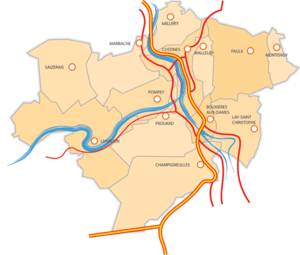
Carte de la Communauté de Communes du Bassin de Pompey
La communauté de communes du Bassin de Pompey est une communauté de communes française, située au nord de Nancy dans le département de Meurthe-et-Moselle et la région Grand Est.